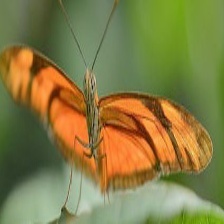
Species: JULIA